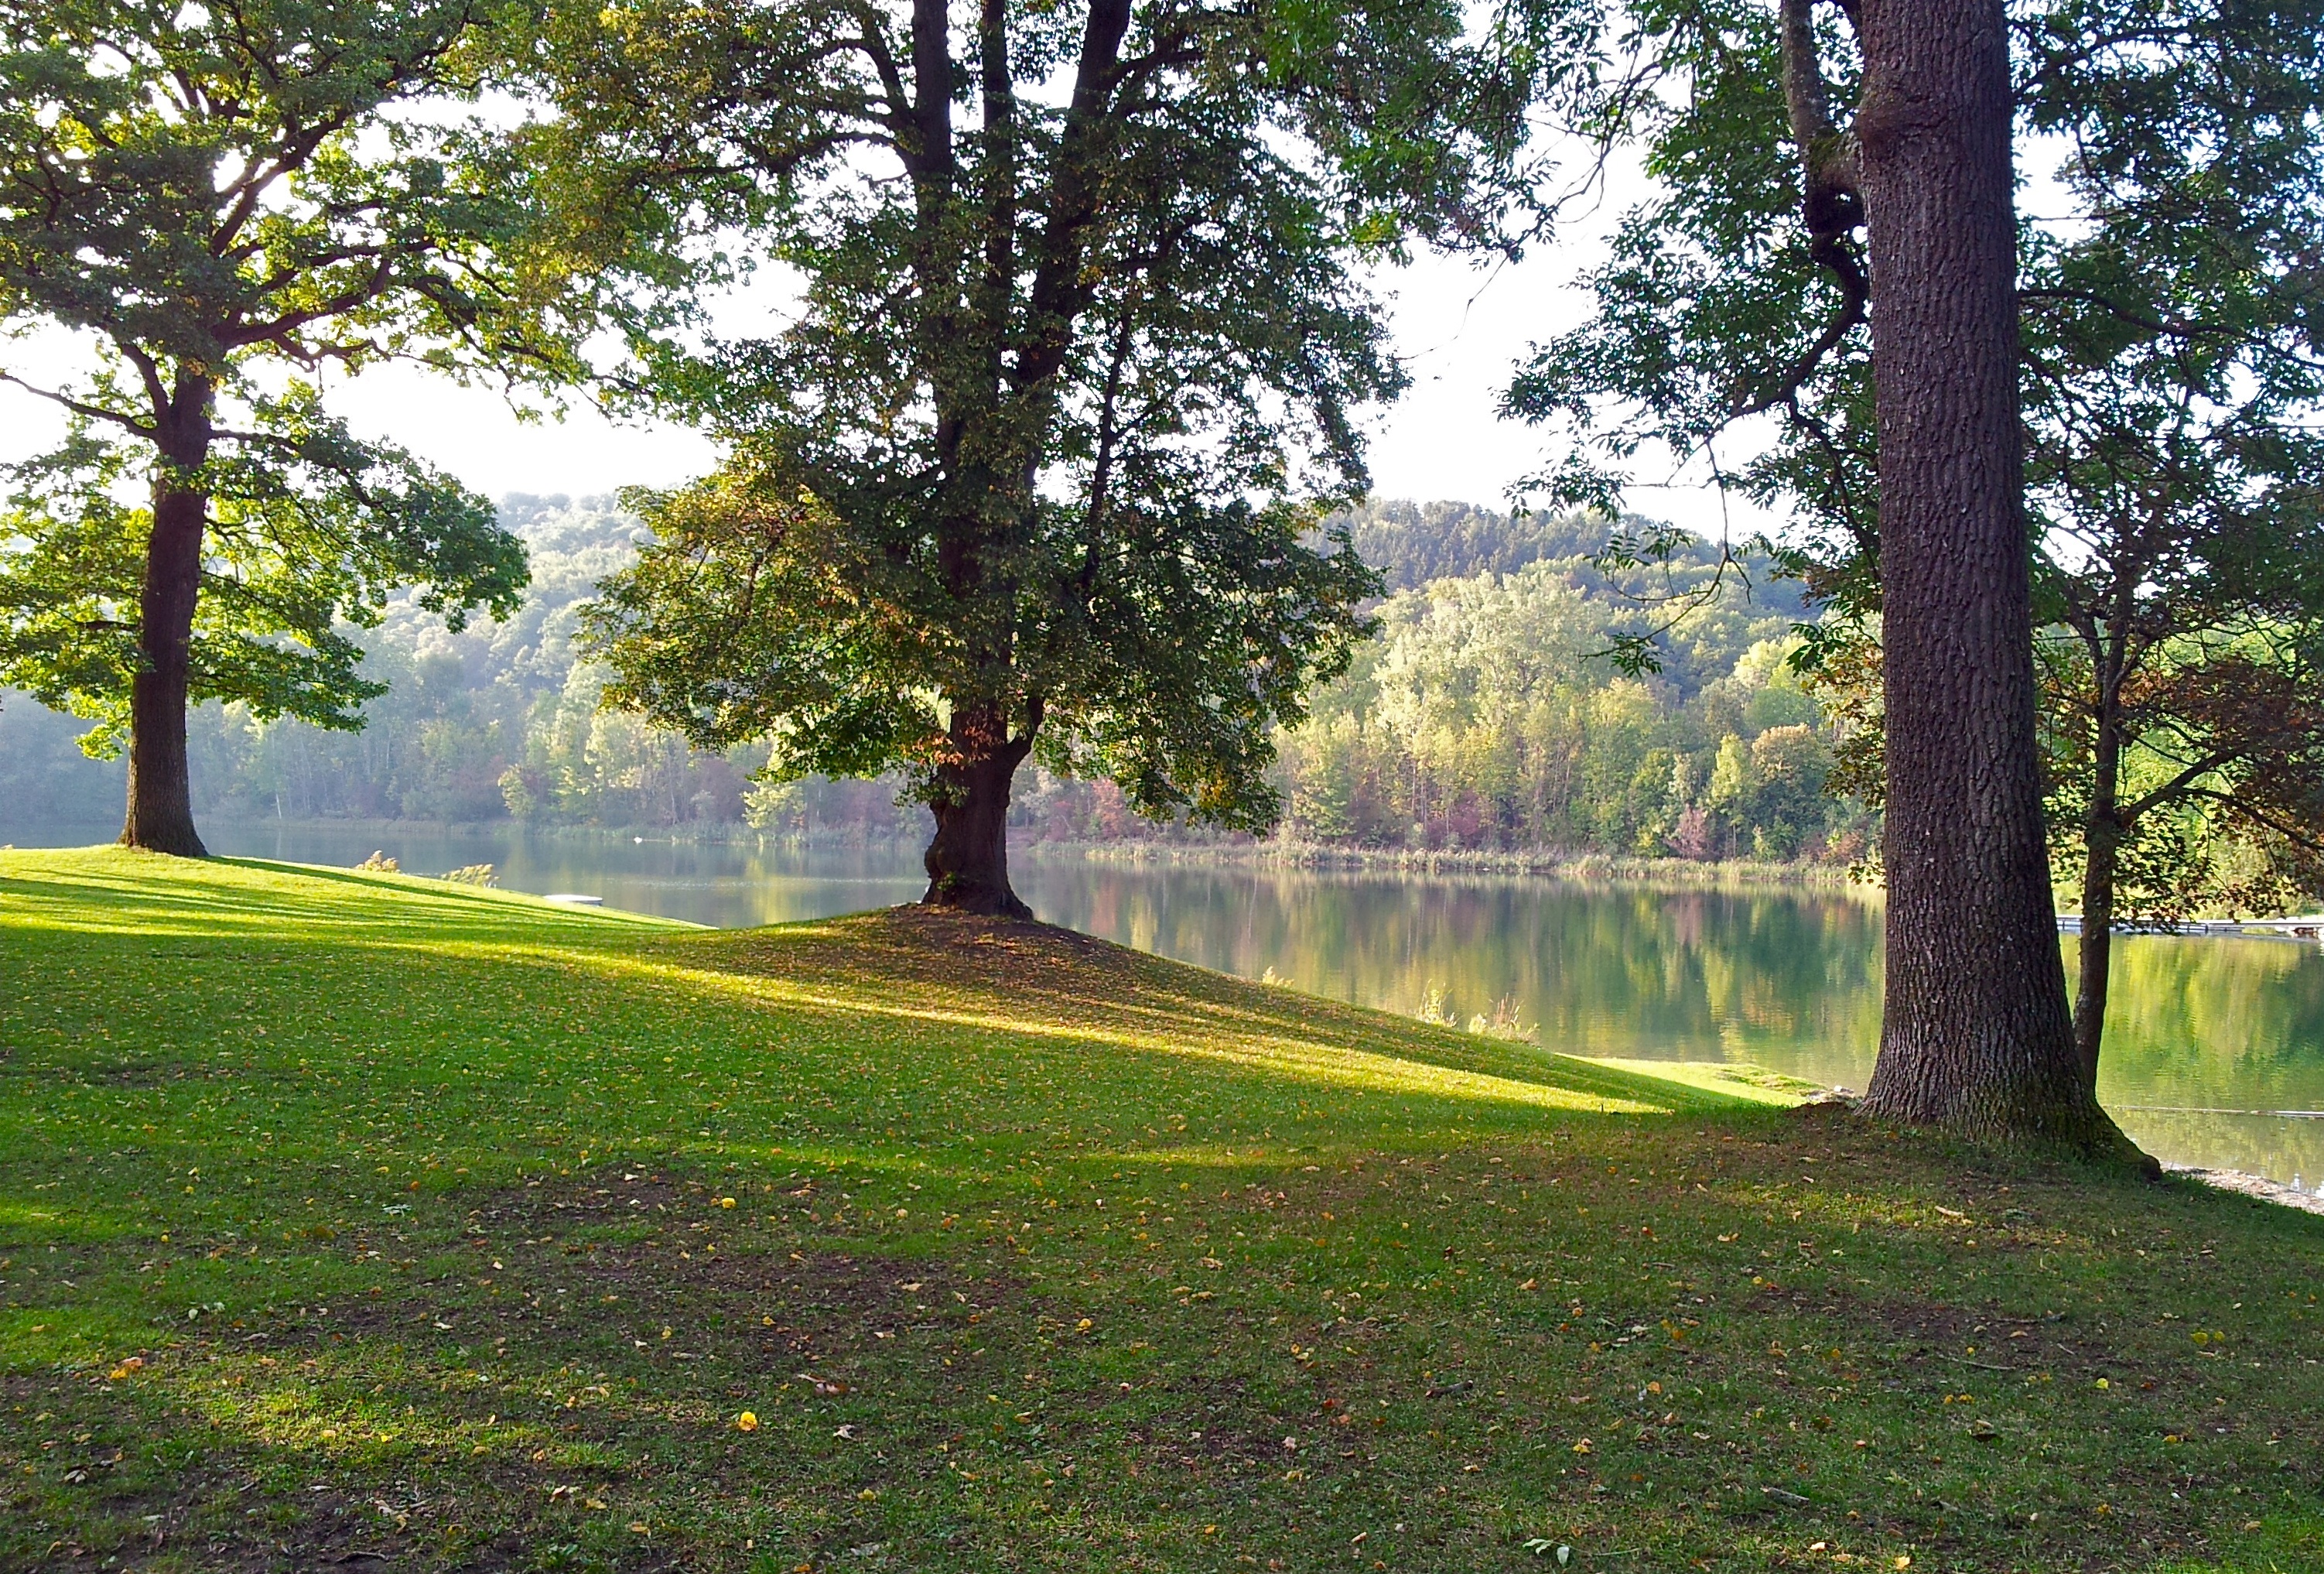
landscape, tree, water, nature, grass, plant, sun, lawn, meadow, sunlight, leaf, flower, lake, green, autumn, park, garden, trees, september, estate, woodland, yard, rural area, woody plant